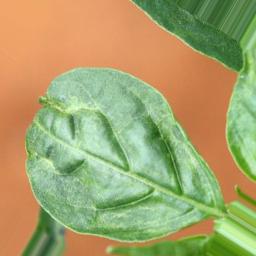
Label: mites_and_trips